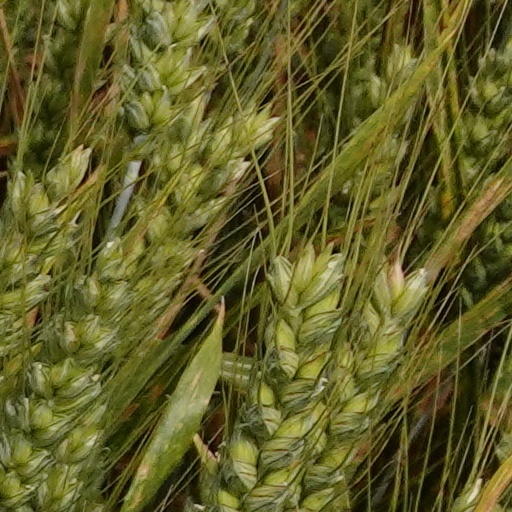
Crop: wheat